Caroline Seger

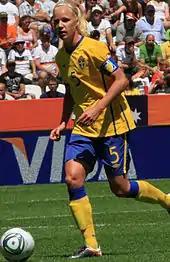
Seger captaining Sweden in World Cup 2011

Impressed by Seger's work rate and positive attitude, Dennerby had appointed her as national team captain for a qualifying match with Italy in May 2008, when regular captain Victoria Sandell Svensson was injured. Sandell Svensson retired after Sweden's 3–1 defeat by Norway in the quarter-final of UEFA Women's Euro 2009 and Seger took over as full-time captain.